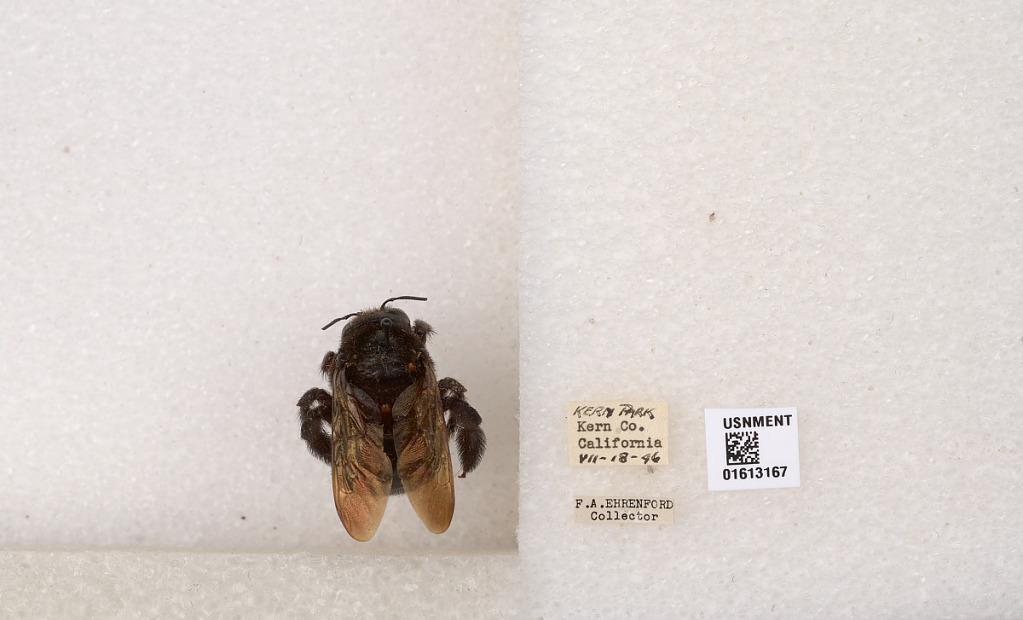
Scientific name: Xylocopa (Neoxylocopa) varipuncta Patton
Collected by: F. Ehrenford
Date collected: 1946-7-18
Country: United States
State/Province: California
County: Kern
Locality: Kern Park
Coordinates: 35.3822, -118.983